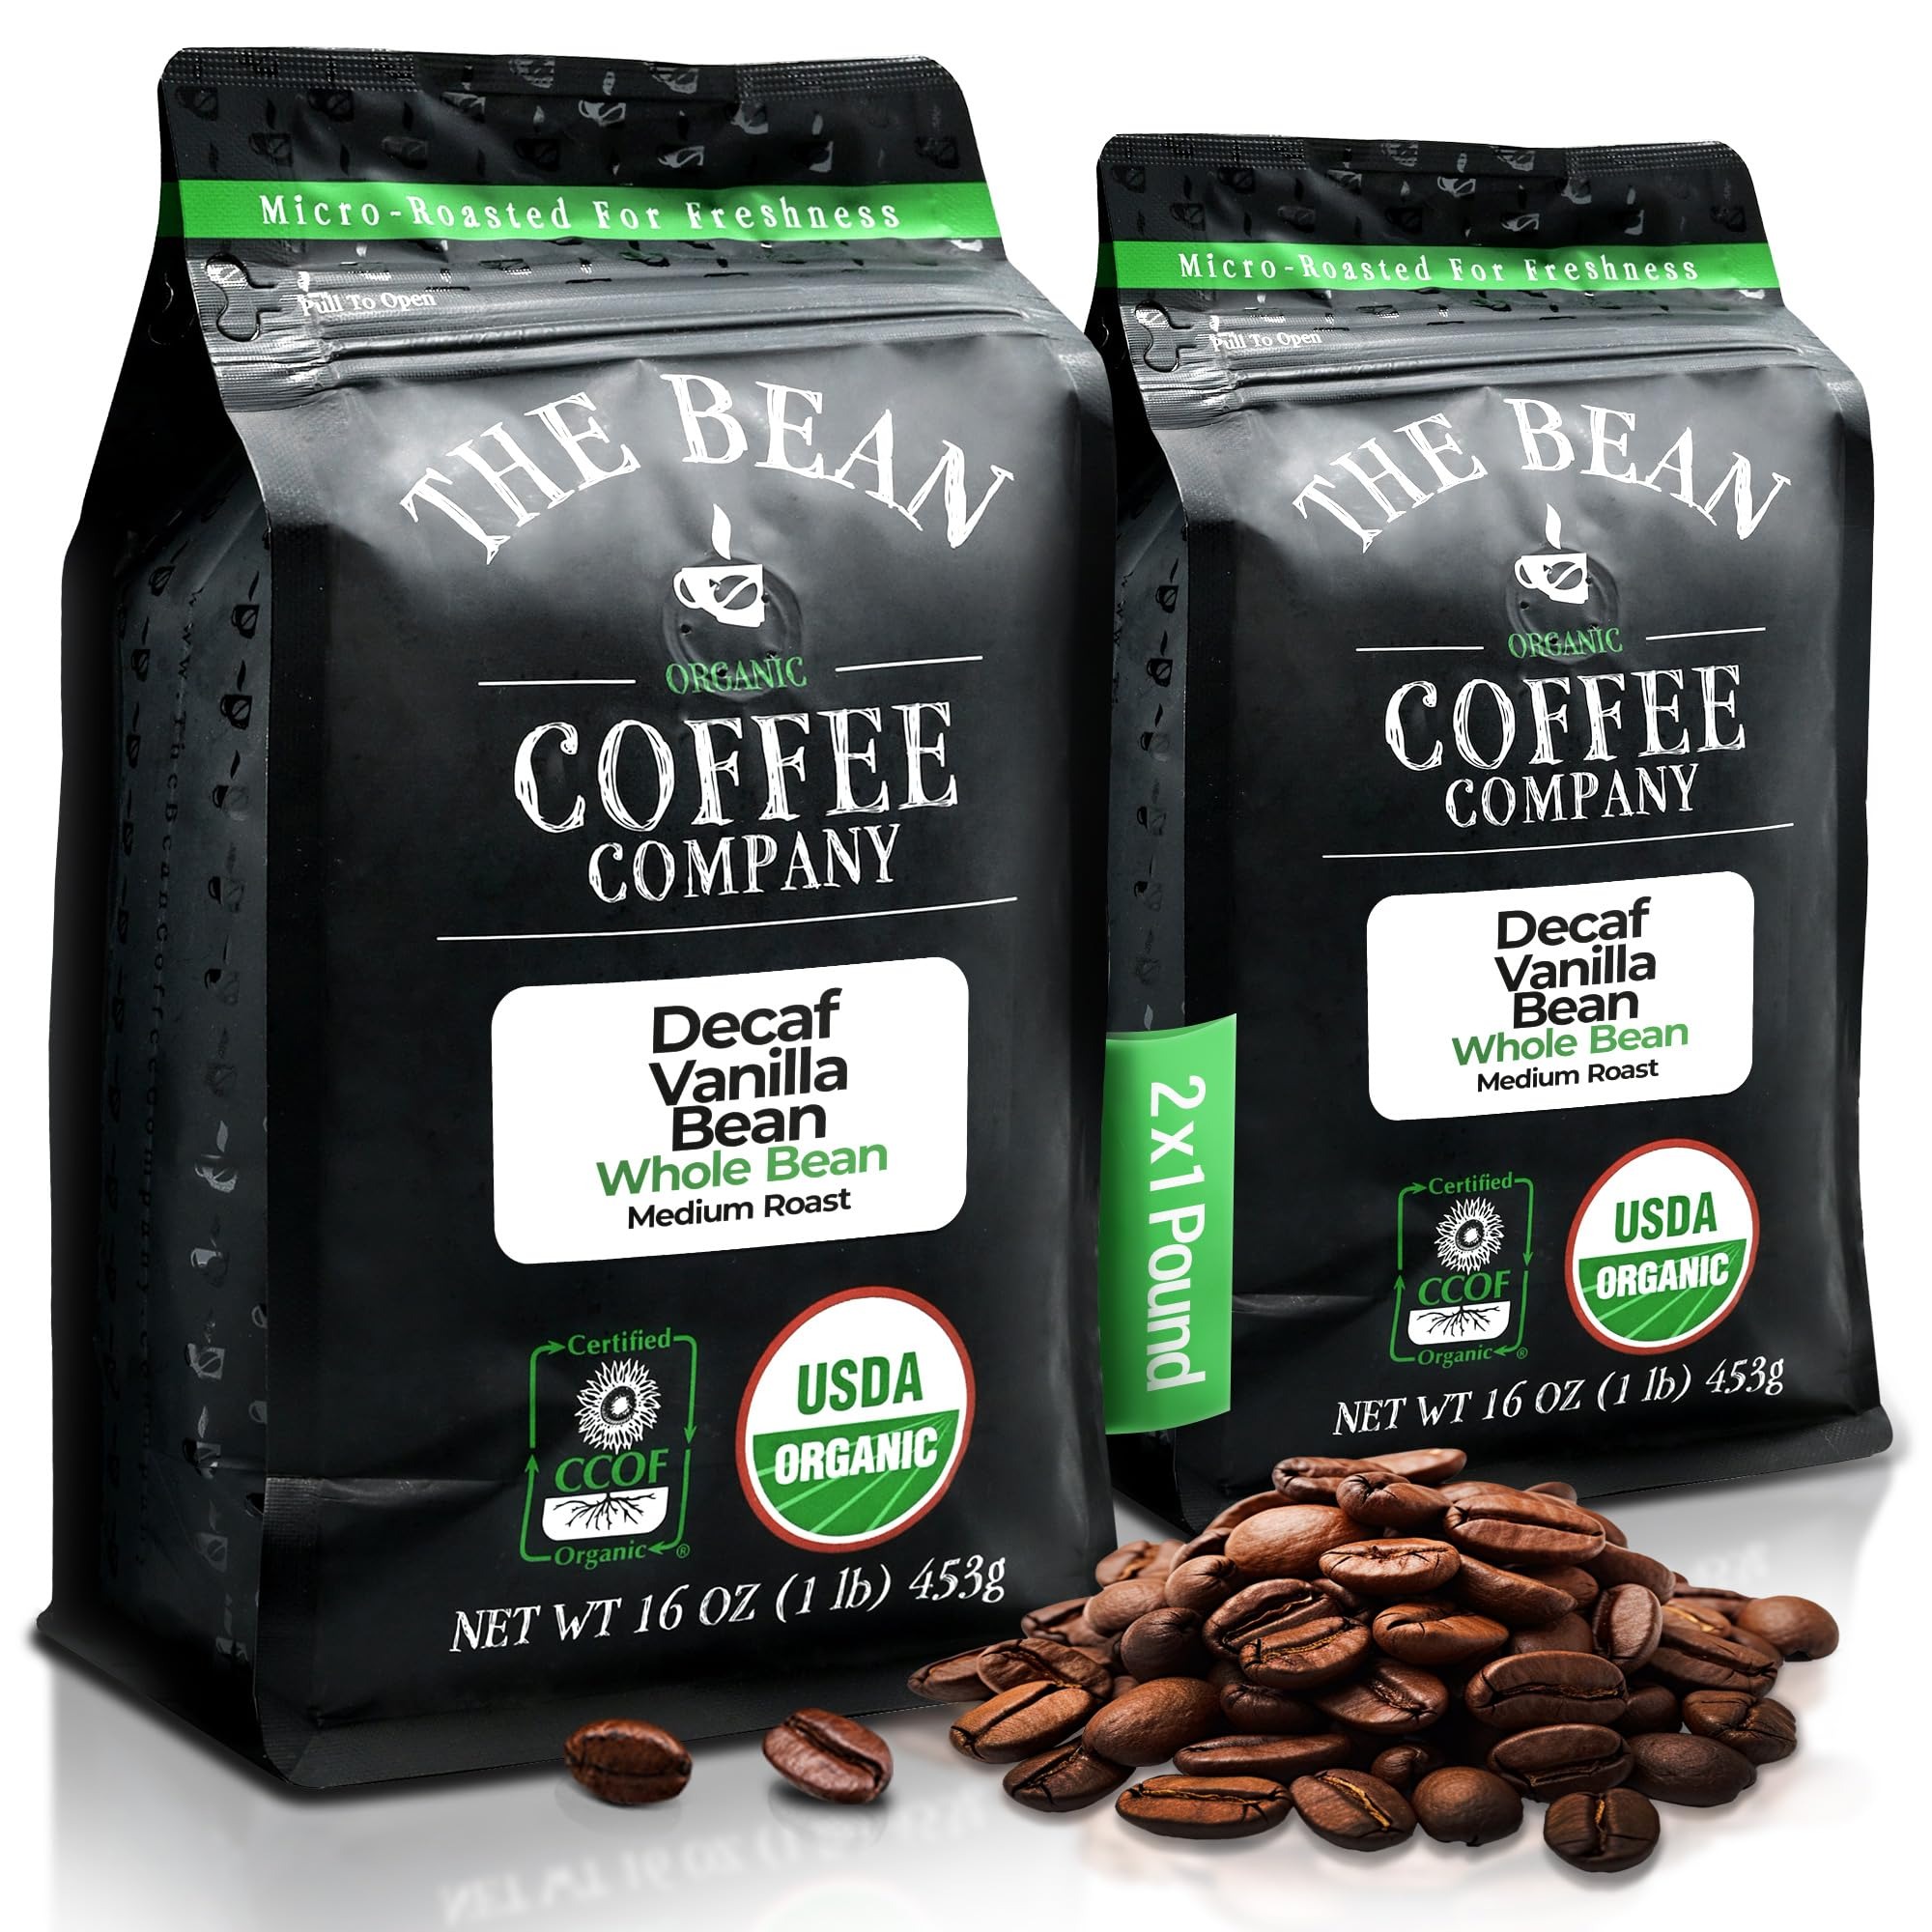
Item Name: The Bean Organic Coffee Company Water Processed DECAF Vanilla Bean, Medium Roast, Whole Bean Coffee, 16-Ounce Bags (Pack of 2)
Bullet Point 1: CERTIFIED ORGANIC: The Bean Organic Coffee Company uses 100% organic coffee beans, certified by both the USDA and CCOF (California Certified Organic Farmers). Plus, our natural flavorings are also certified organic, guaranteeing a pure and eco-friendly coffee experience
Bullet Point 2: SMALL BATCH ROASTED IN THE USA: Our organic decaf Vanilla Bean Whole Bean coffee is hand roasted in small batches in the USA and packaged at the peak of its cycle to preserve its natural flavors and fresh-roasted quality
Bullet Point 3: ECO-CONSCIOUS FARMING: We uphold farming practices that enhance soil and water quality, reduce synthetic materials, protect biodiversity, and avoid genetic engineering. Your cup of coffee supports a greener planet while you enjoy low acid decaf organic coffee
Bullet Point 4: WATER PROCESSED DECAF: Savor the robust coffee flavor without caffeine's effects. Our mountain and swiss water decaffeination processed coffee is entirely chemical-free, preserving coffee's natural goodness. It's a healthier choice for those seeking a caffeine-free, full-bodied coffee experience
Bullet Point 5: FAMILY-OWNED AND USA GROWN: From our humble beginnings at a Southern California farmer's market in 2007, we've expanded our family-owned business to bring premium organic coffee straight to customers across the United States
Product Description: Like all coffees from the bean coffee company, this 100% Arabica coffee was hand roasted in small batches and packaged at the peak of its cycle to preserve its natural flavors and fresh-roasted quality. The Bean Coffee Company has a combined more than 25 years of Roasting experience with an innovative commitment to great taste, quality and health. It's all about the bean.
Value: 32.0
Unit: Ounce

Price: 38.27